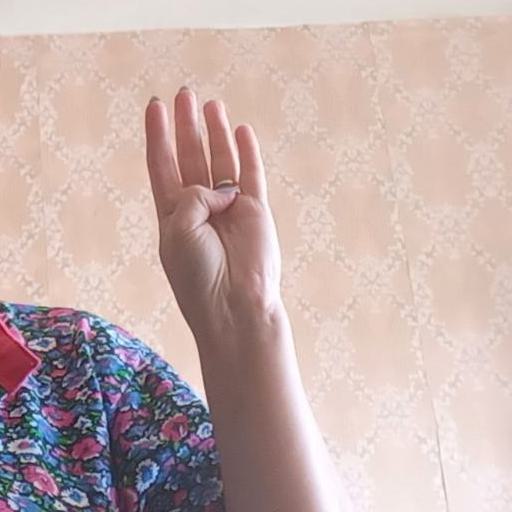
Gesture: four